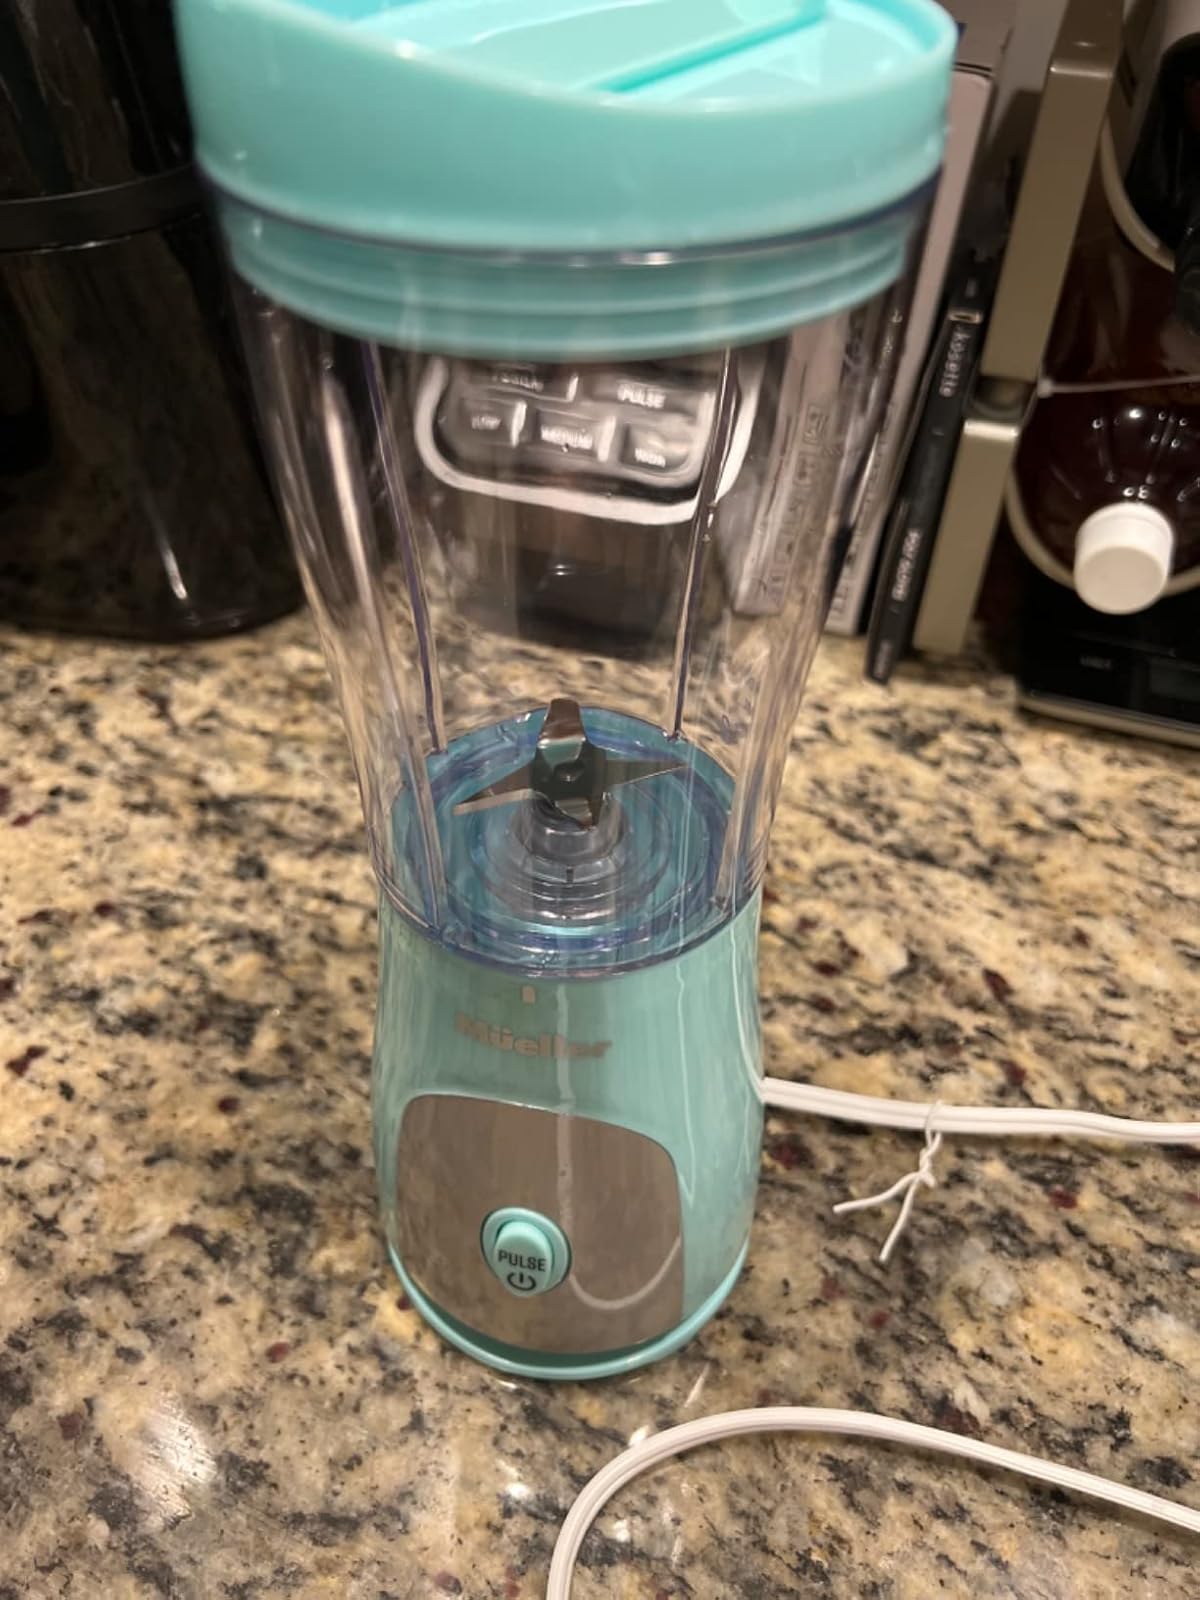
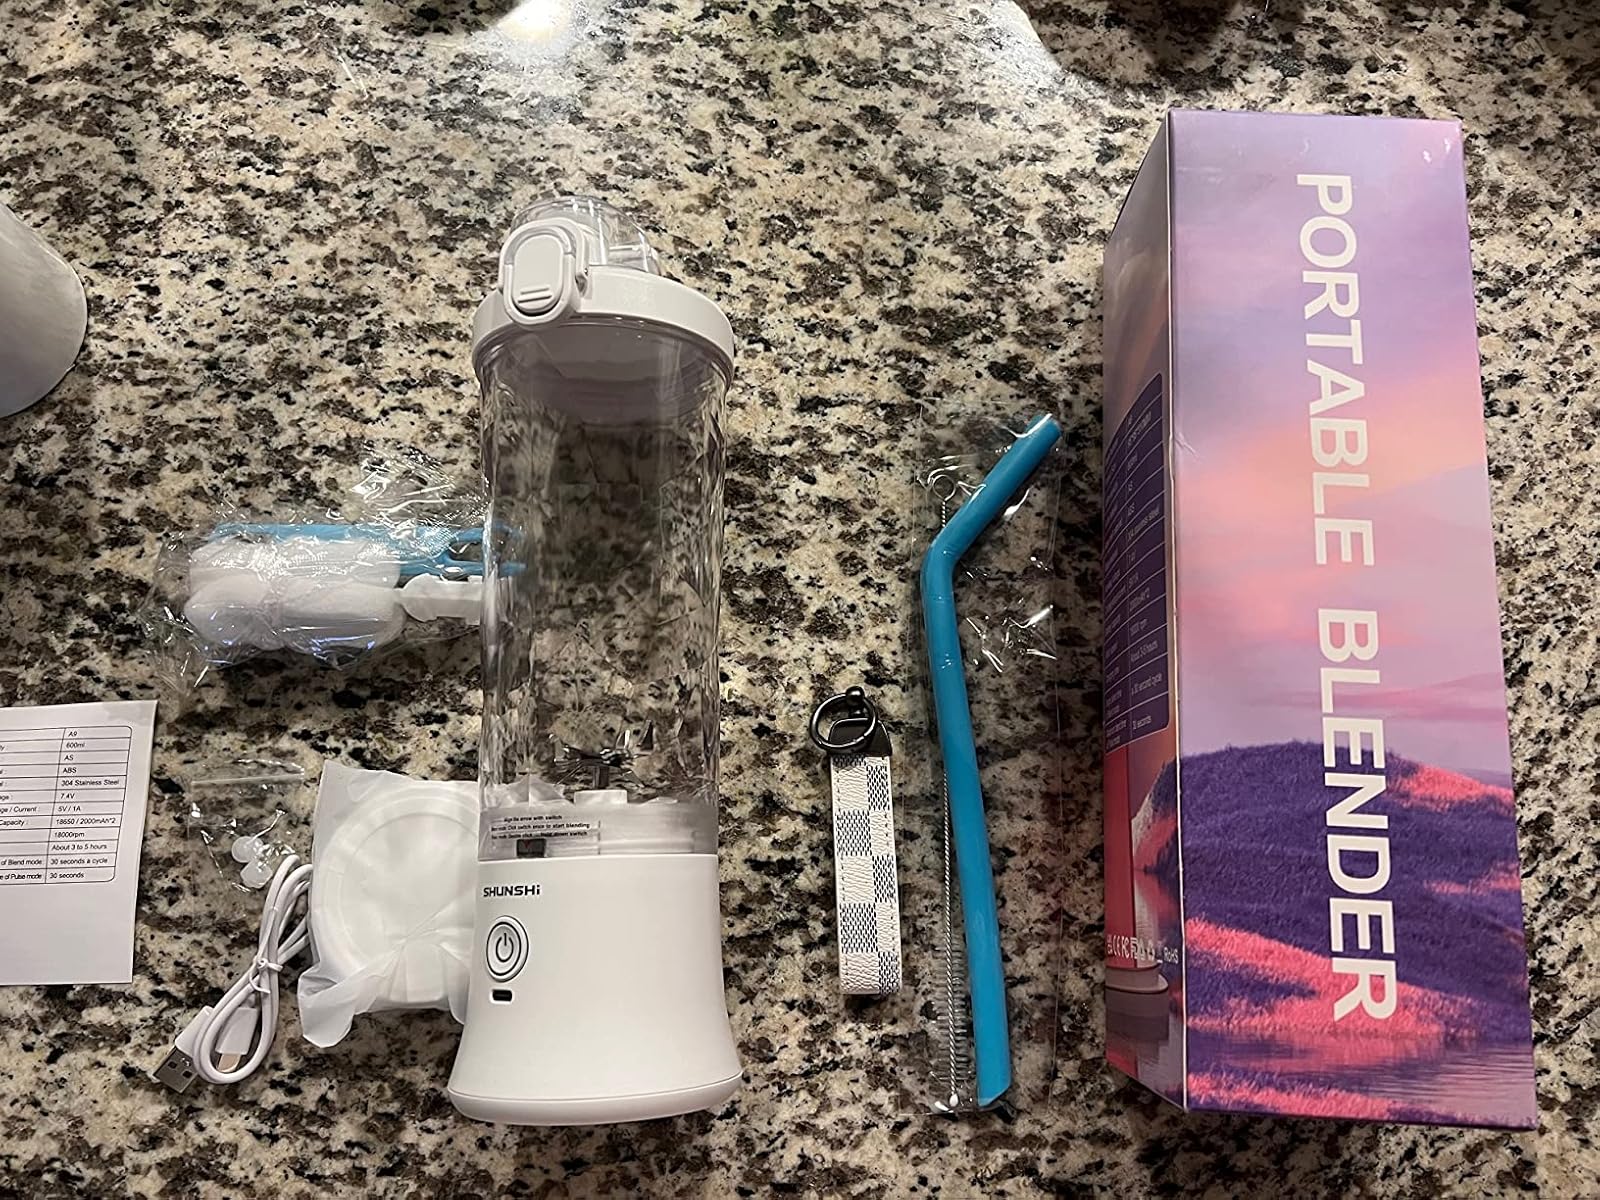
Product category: items_blender
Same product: no